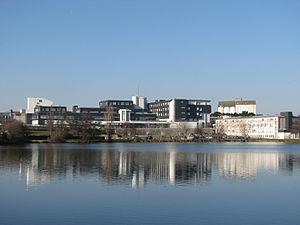
Hôpital Prosper Chubert de Vannes, avec l'étang au Duc en premier plan.
L'hôpital Prosper-Chubert est un hôpital de Vannes, formant avec l'hôpital Le Pratel d'Auray le centre hospitalier Bretagne Atlantique.
Prosper Chubert, né le 25 septembre 1884 à Acigné et décédé le 28 novembre 1944 au camp de Neuengamme, près de Hambourg, est un avoué, un administrateur et un résistant français.
Le centre hospitalier Bretagne Atlantique est un centre hospitalier du Morbihan, regroupant depuis 2000 deux hôpitaux, distants de 25 kilomètres : l'hôpital Prosper-Chubert à Vannes et l'hôpital Le Pratel à Auray.